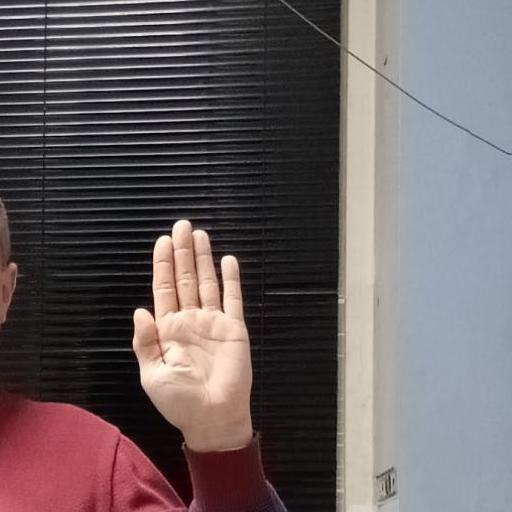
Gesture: stop